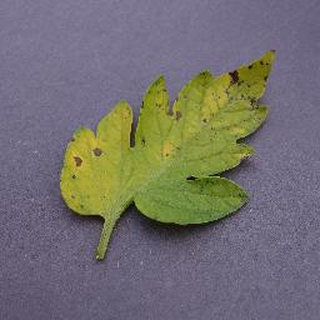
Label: tomato_septoria_leaf_spot